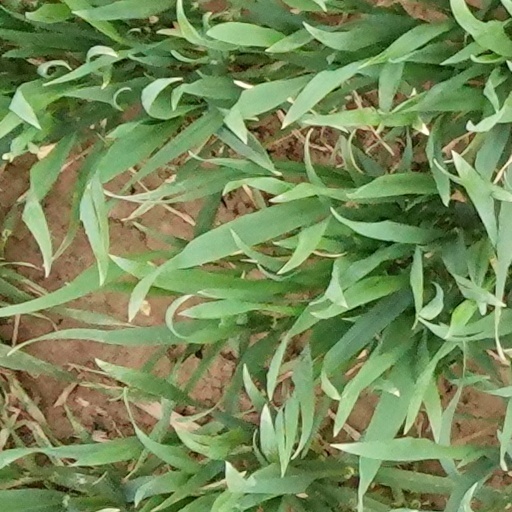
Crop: wheat